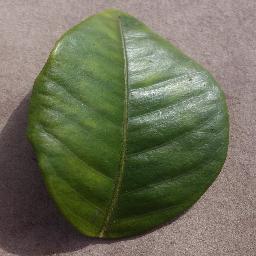
Label: Orange___Haunglongbing_(Citrus_greening)